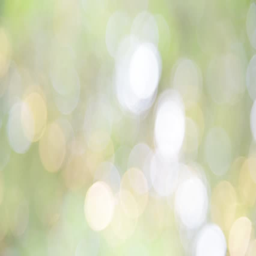
sunlight shining through the leaves of trees , blurred natural background